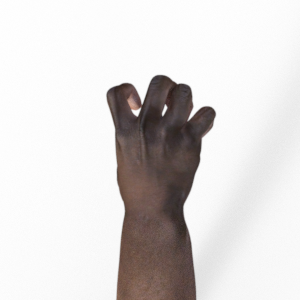
Label: rock